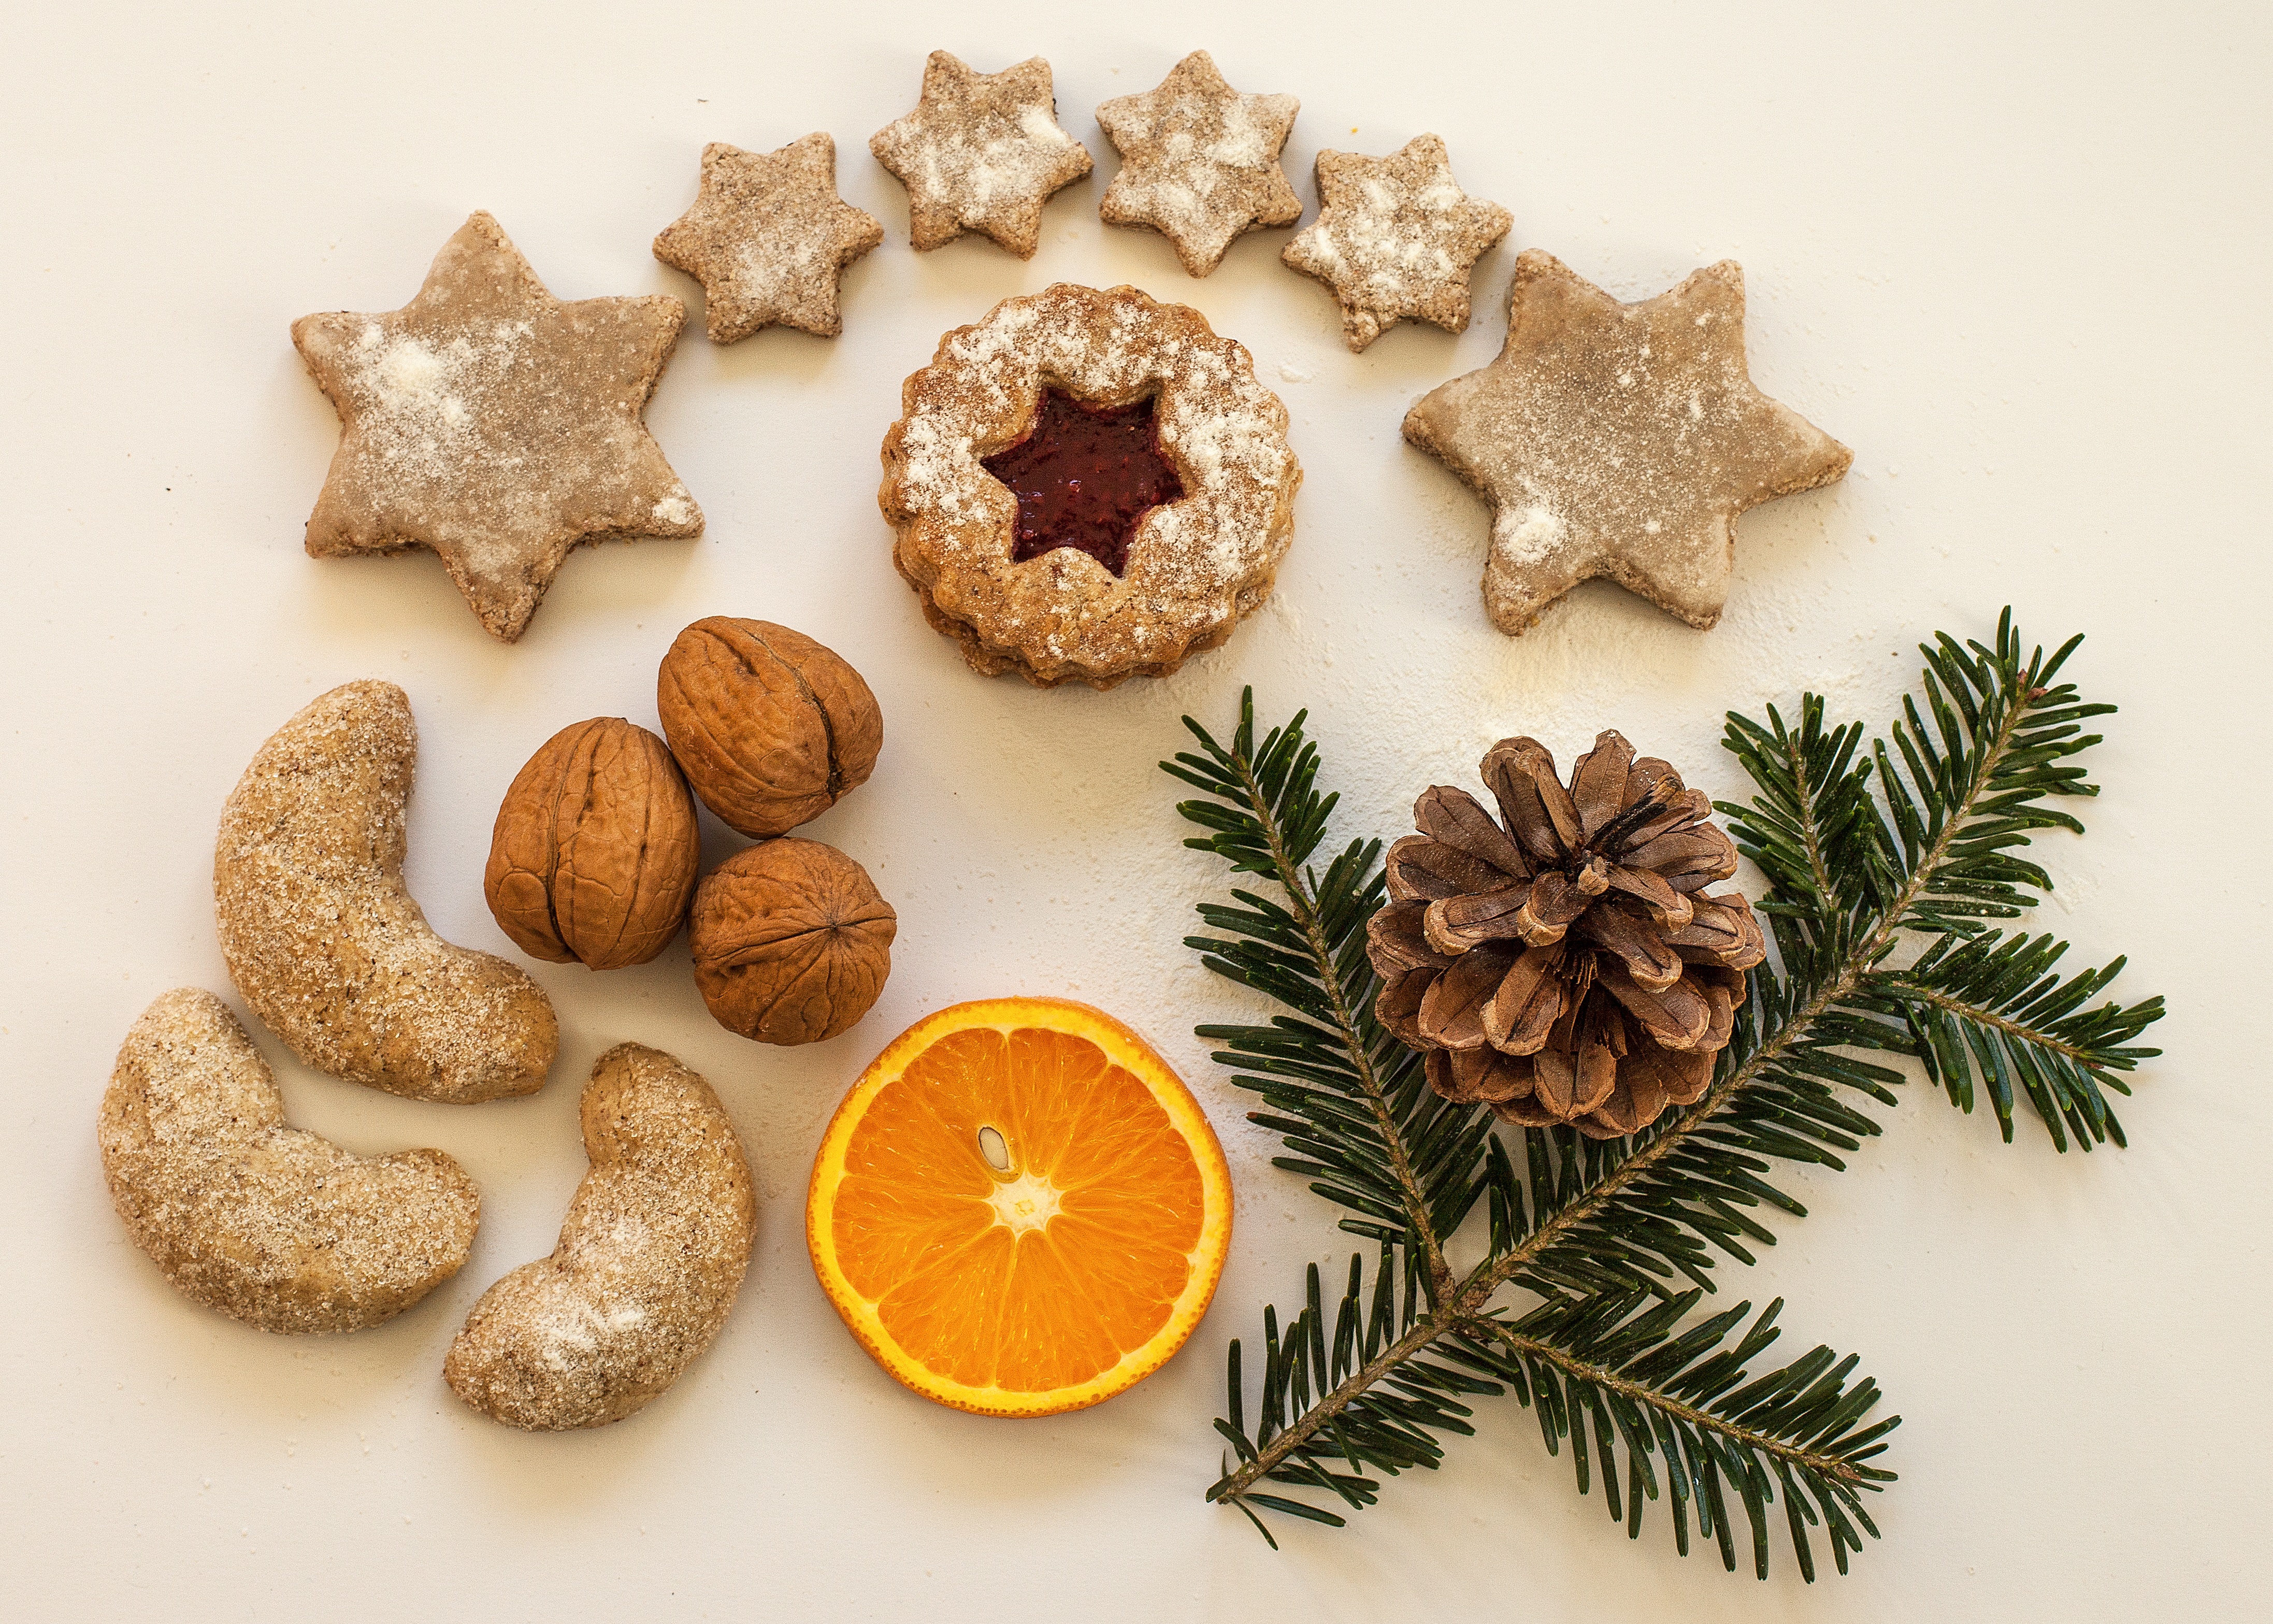
fruit, sweet, star, decoration, orange, food, produce, nut, juicy, christmas, cookie, eat, cookie cutter, advent, bake, christmas decoration, christmas cookies, christmas time, pastries, coconut, icing sugar, nuts, tap, fruit bowl, cookies, nutrition, vitamins, walnuts, pine cones, flavor, traditionally, small cakes, christmas baking, confectionery products, baking cookies, citrus fruit, vitamin c, winter time, needle branch, vanillekipferl, christmas celebration, christmas plate